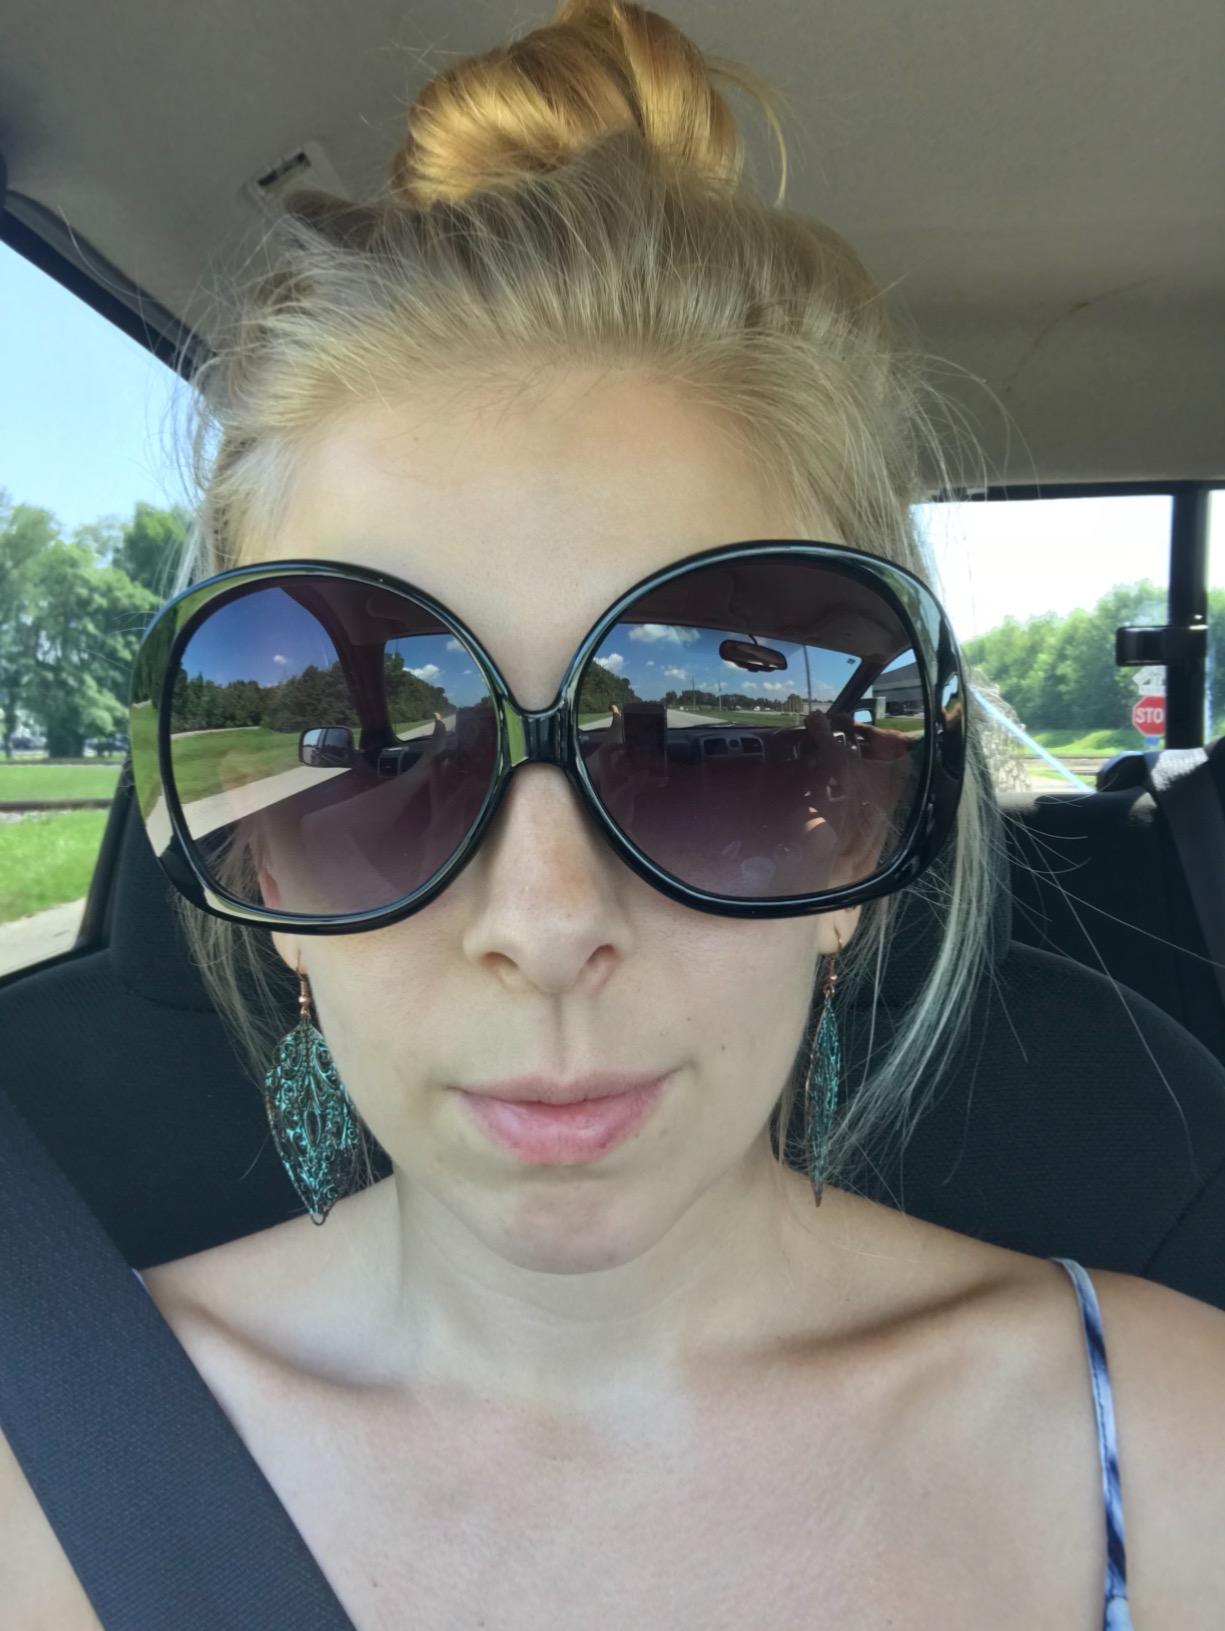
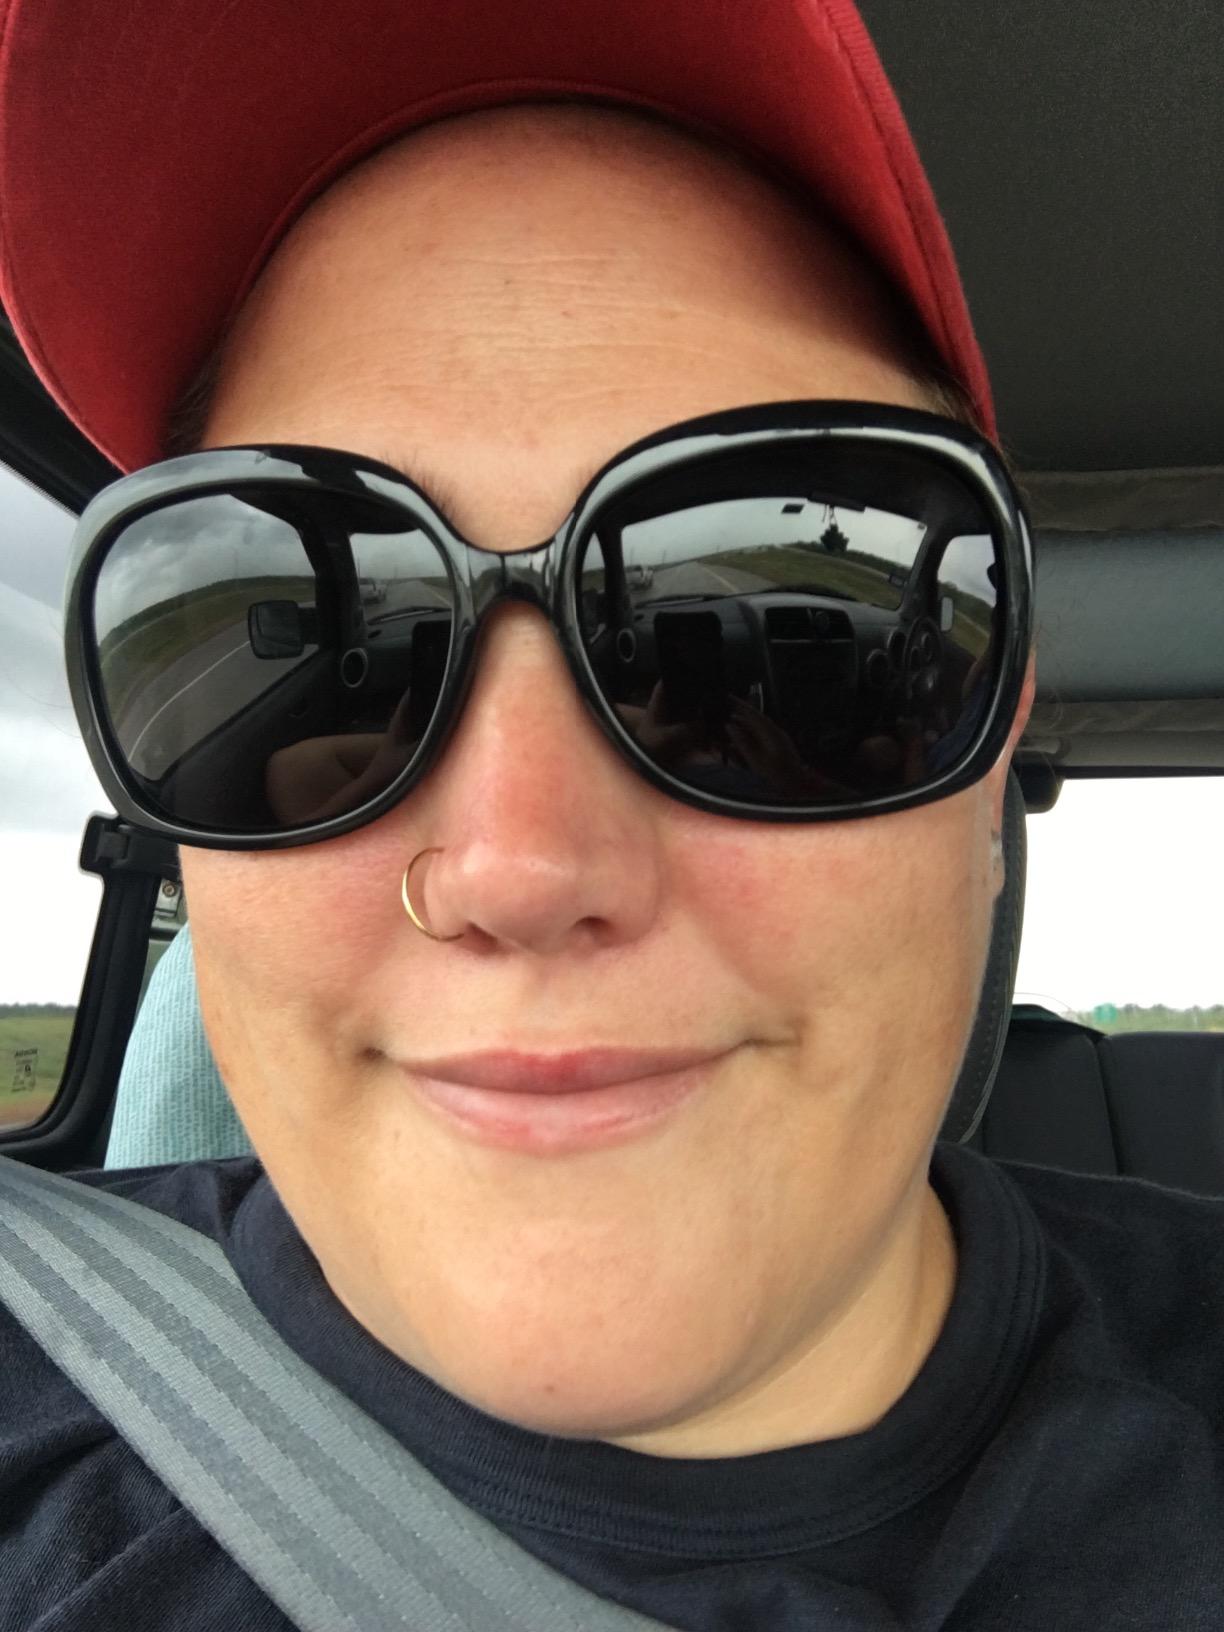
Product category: accessories_sunglasses
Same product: no